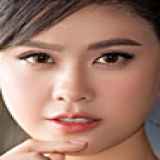
ca sĩ Trương Quỳnh Anh